Old City Hall (Zagreb)

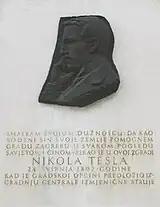
Nikola Tesla plaque commemorating his 1892 address to the city council

The Croatian language was first heard in the theatre during an intermezzo of a German production, when Ljudevit Gaj's reveille "Još Hrvatska ni propala" was performed, and the first play in Croatian, the "Juran and Sofia or The Turks under Sisak: Heroic Play in Three Acts" by Ivan Kukuljević Sakcinski, was performed there on 10 June 1840. The first Croatian opera, "Love and Malice" by Vatroslav Lisinski, was also performed there on 28 March 1846. The ballroom also hosted a number of historically important sessions of the Croatian Parliament, most notably the one held on 23 October 1847 in which the parliament made Croatian language the official language in which to conduct its sessions.